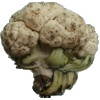
Label: cauliflower